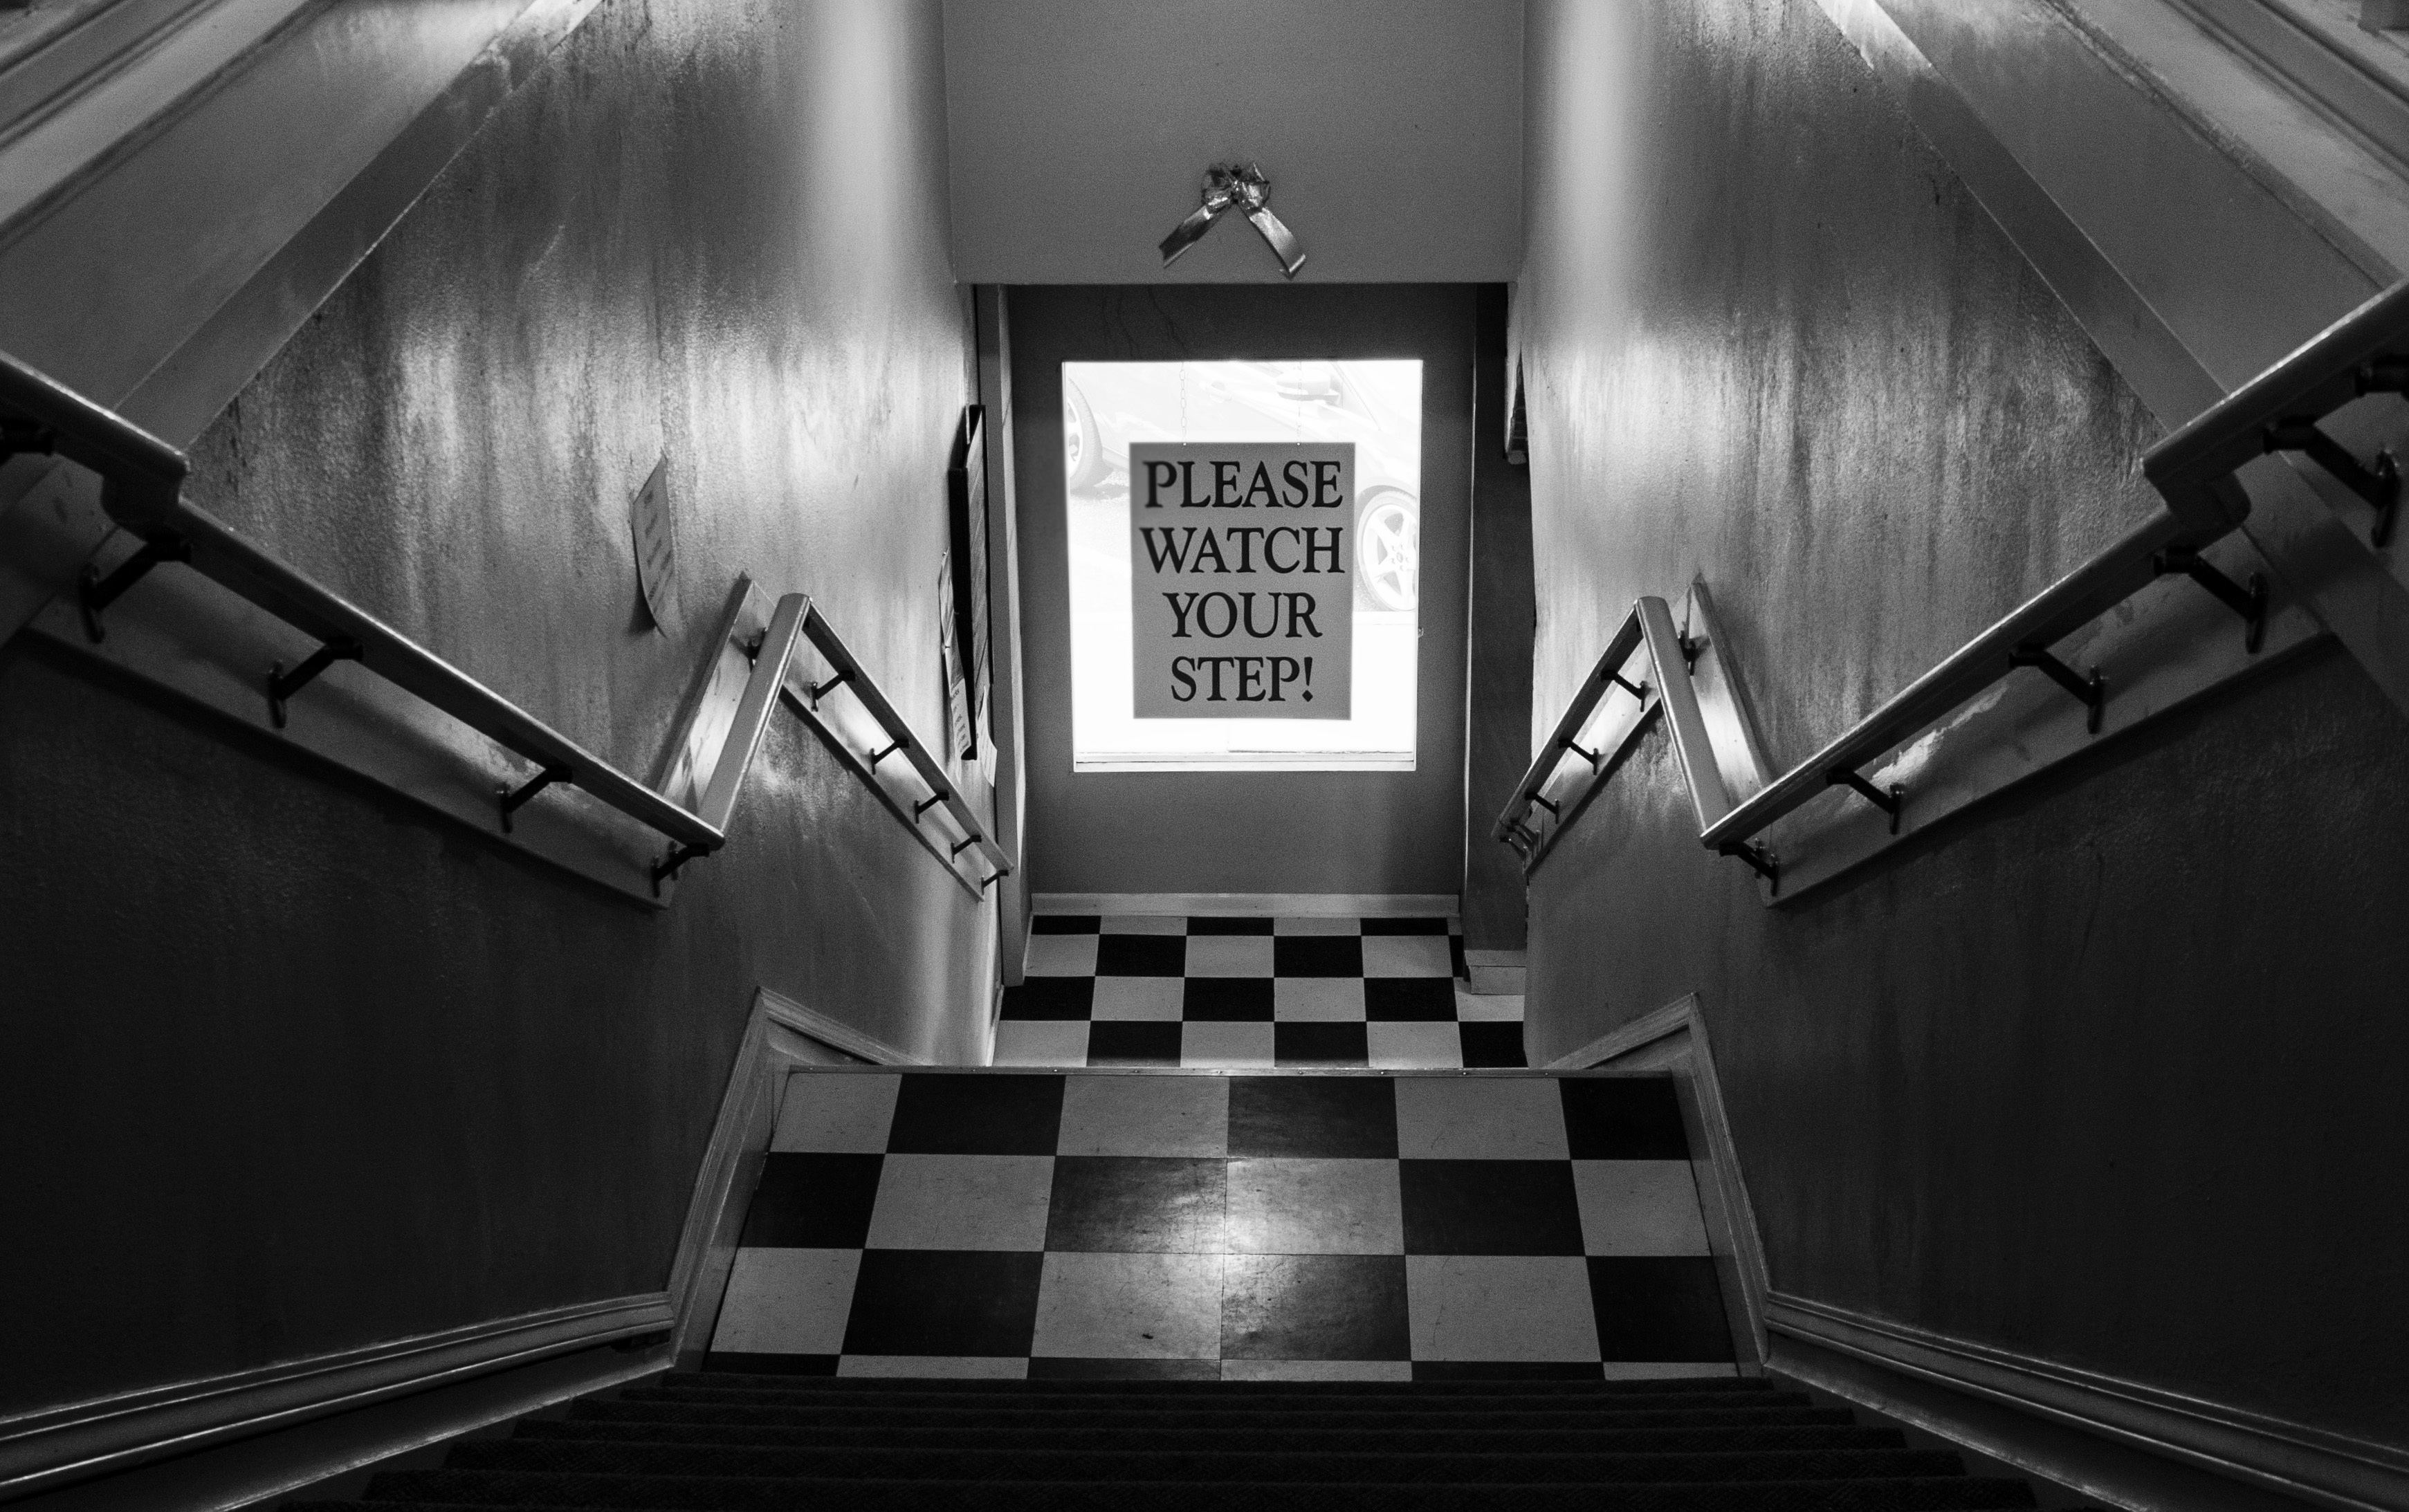
light, black and white, architecture, white, photography, vintage, retro, house, window, shadow, darkness, black, monochrome, lighting, interior design, design, stairs, symmetry, shape, screenshot, monochrome photography, film noir